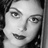
Emotion: neutral